General Motors G platform (FWD)

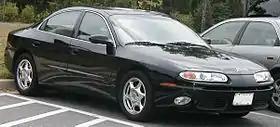
2001-2003 Oldsmobile Aurora

The General Motors G platform (also called G-Body) automobile platform designation was used for front-wheel drive full-sized and luxury cars between 1995 and 2011.